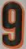
Number: 9